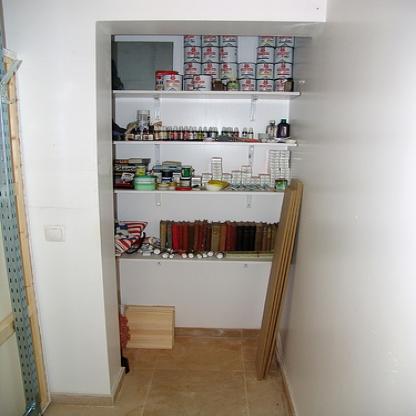
Scene: Indoor